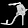
Label: Sandal